Otley Civic Centre

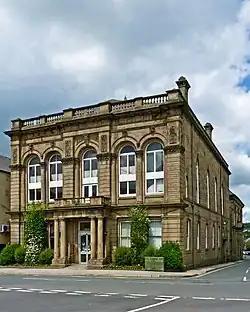
Otley Civic Centre

Otley Civic Centre is a municipal structure in Cross Green, Otley, West Yorkshire, England. The structure, which was the offices and meeting place of Otley Town Council, is a Grade II listed building.